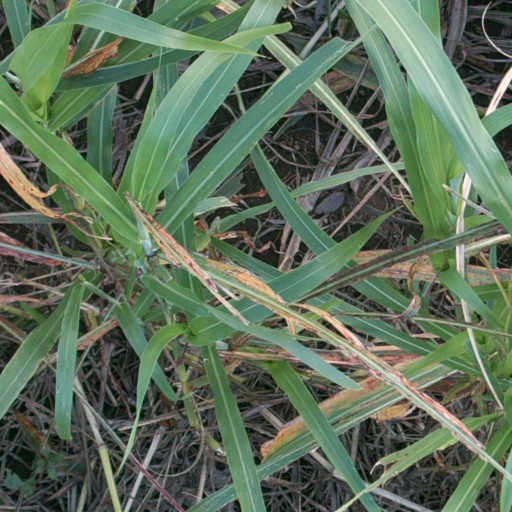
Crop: sorghum